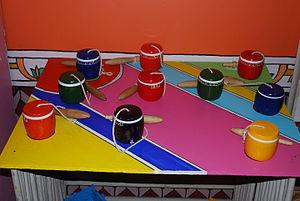
L’artisanat et les arts populaires de l'État de Mexico recouvrent divers types d'articles artisanaux. Bien que ce territoire ne soit pas aussi bien documenté que le travail d'autres États, il s'y produit un certain nombre d'objets remarquables comme la poterie de Metepec, l'orfèvrerie du peuple Mazahua et divers textiles, dont des sarapes et des rebozos tissés à la main et des tapis noués. Il y a dix-sept traditions artisanales reconnues dans l'état, dont celles d'origine préhispanique et celles apportées par les Espagnols après la conquête. Avec l'industrialisation de l'état et l'augmentation de la concurrence des produits moins chers, la production artisanale diminue. Toutefois, un certain nombre d'organismes d'État s'efforcent de promouvoir ces traditions à l'intérieur et à l'extérieur du Mexique.